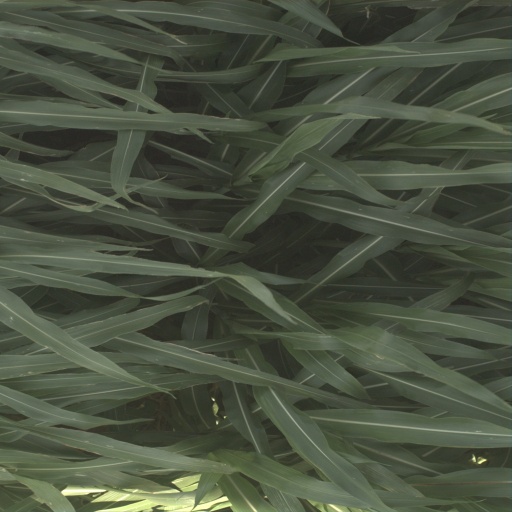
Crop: sorghum